Pongal (festival)

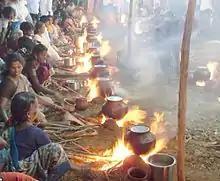
Pongal in a community gathering

Pongal is traditionally an occasion for decorating, offering prayers in the home, temples, getting together with family and friends, and exchanging gifts to renew social bonds of solidarity. It is viewed more as a "social festival" since the contemporary celebrations do not necessarily link it to temple rituals. Temples and cultural centers organize the ritual cooking of Pongal dish, along with fairs ("Pongal mela") with handicrafts, crafts, pottery, sarees, ethnic jewelry for sale. These sites hold traditional community sports such as "Uri Adithal" ("breaking a hanging mud pot while blindfolded"), "Pallanguzhi" and "Kabbadi", as well as group dance and music performances in major cities and towns.